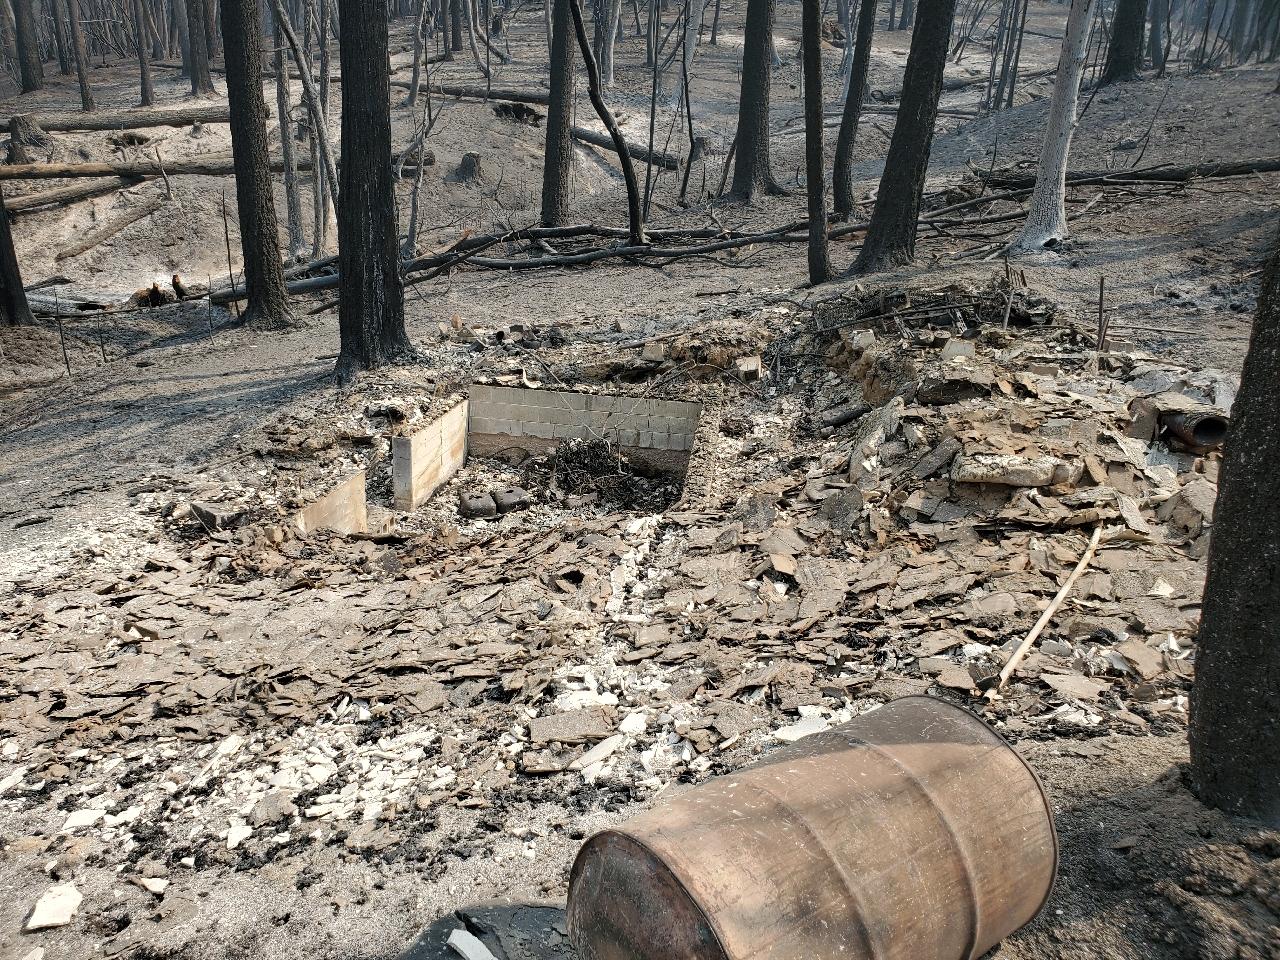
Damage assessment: destroyed